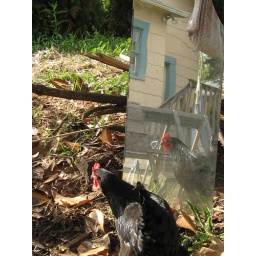
chicken and house in mirror